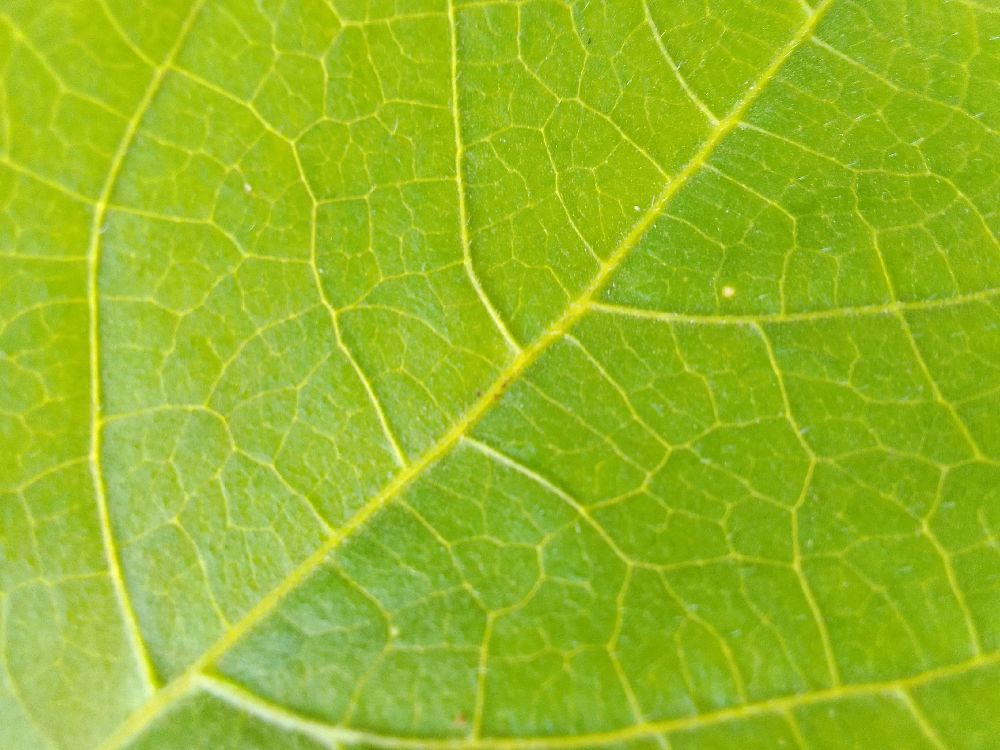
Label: healthy